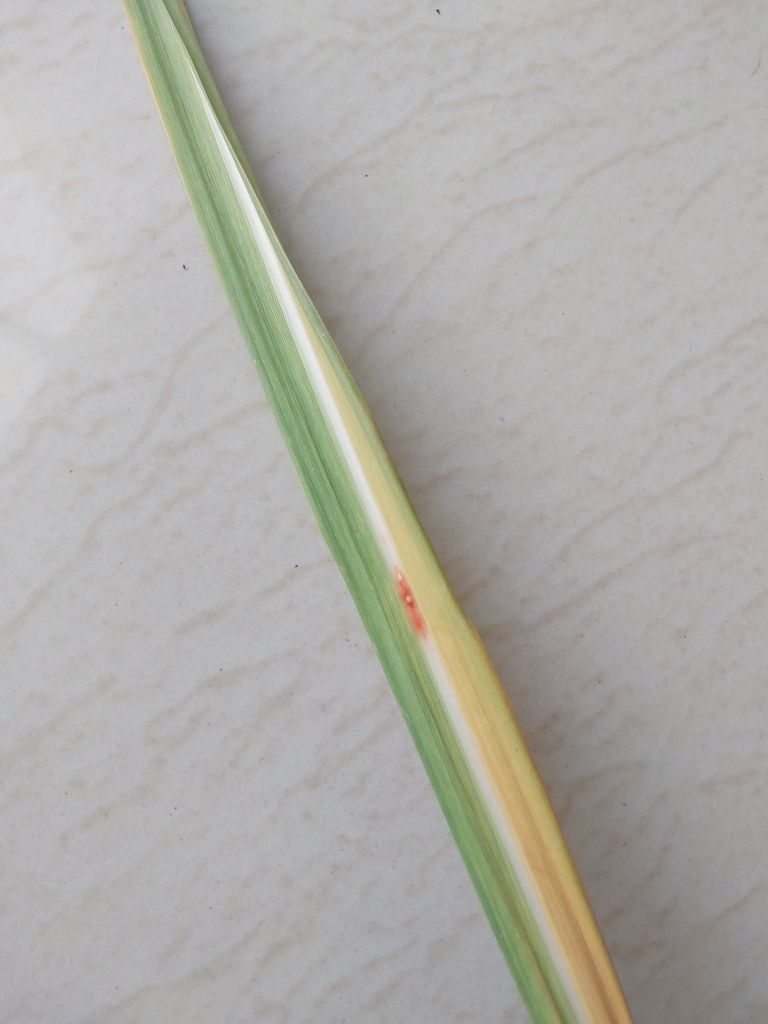
Label: Brown Spot